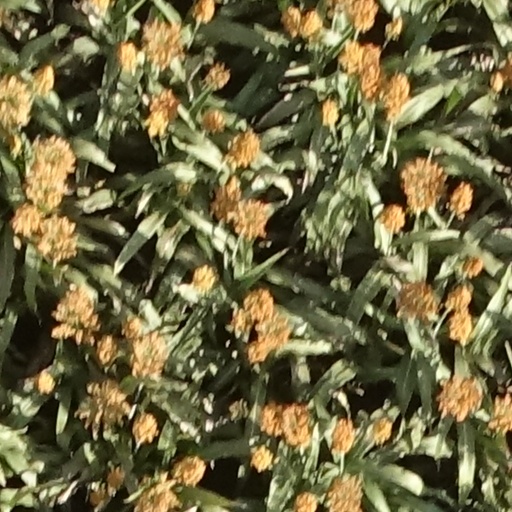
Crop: sorghum